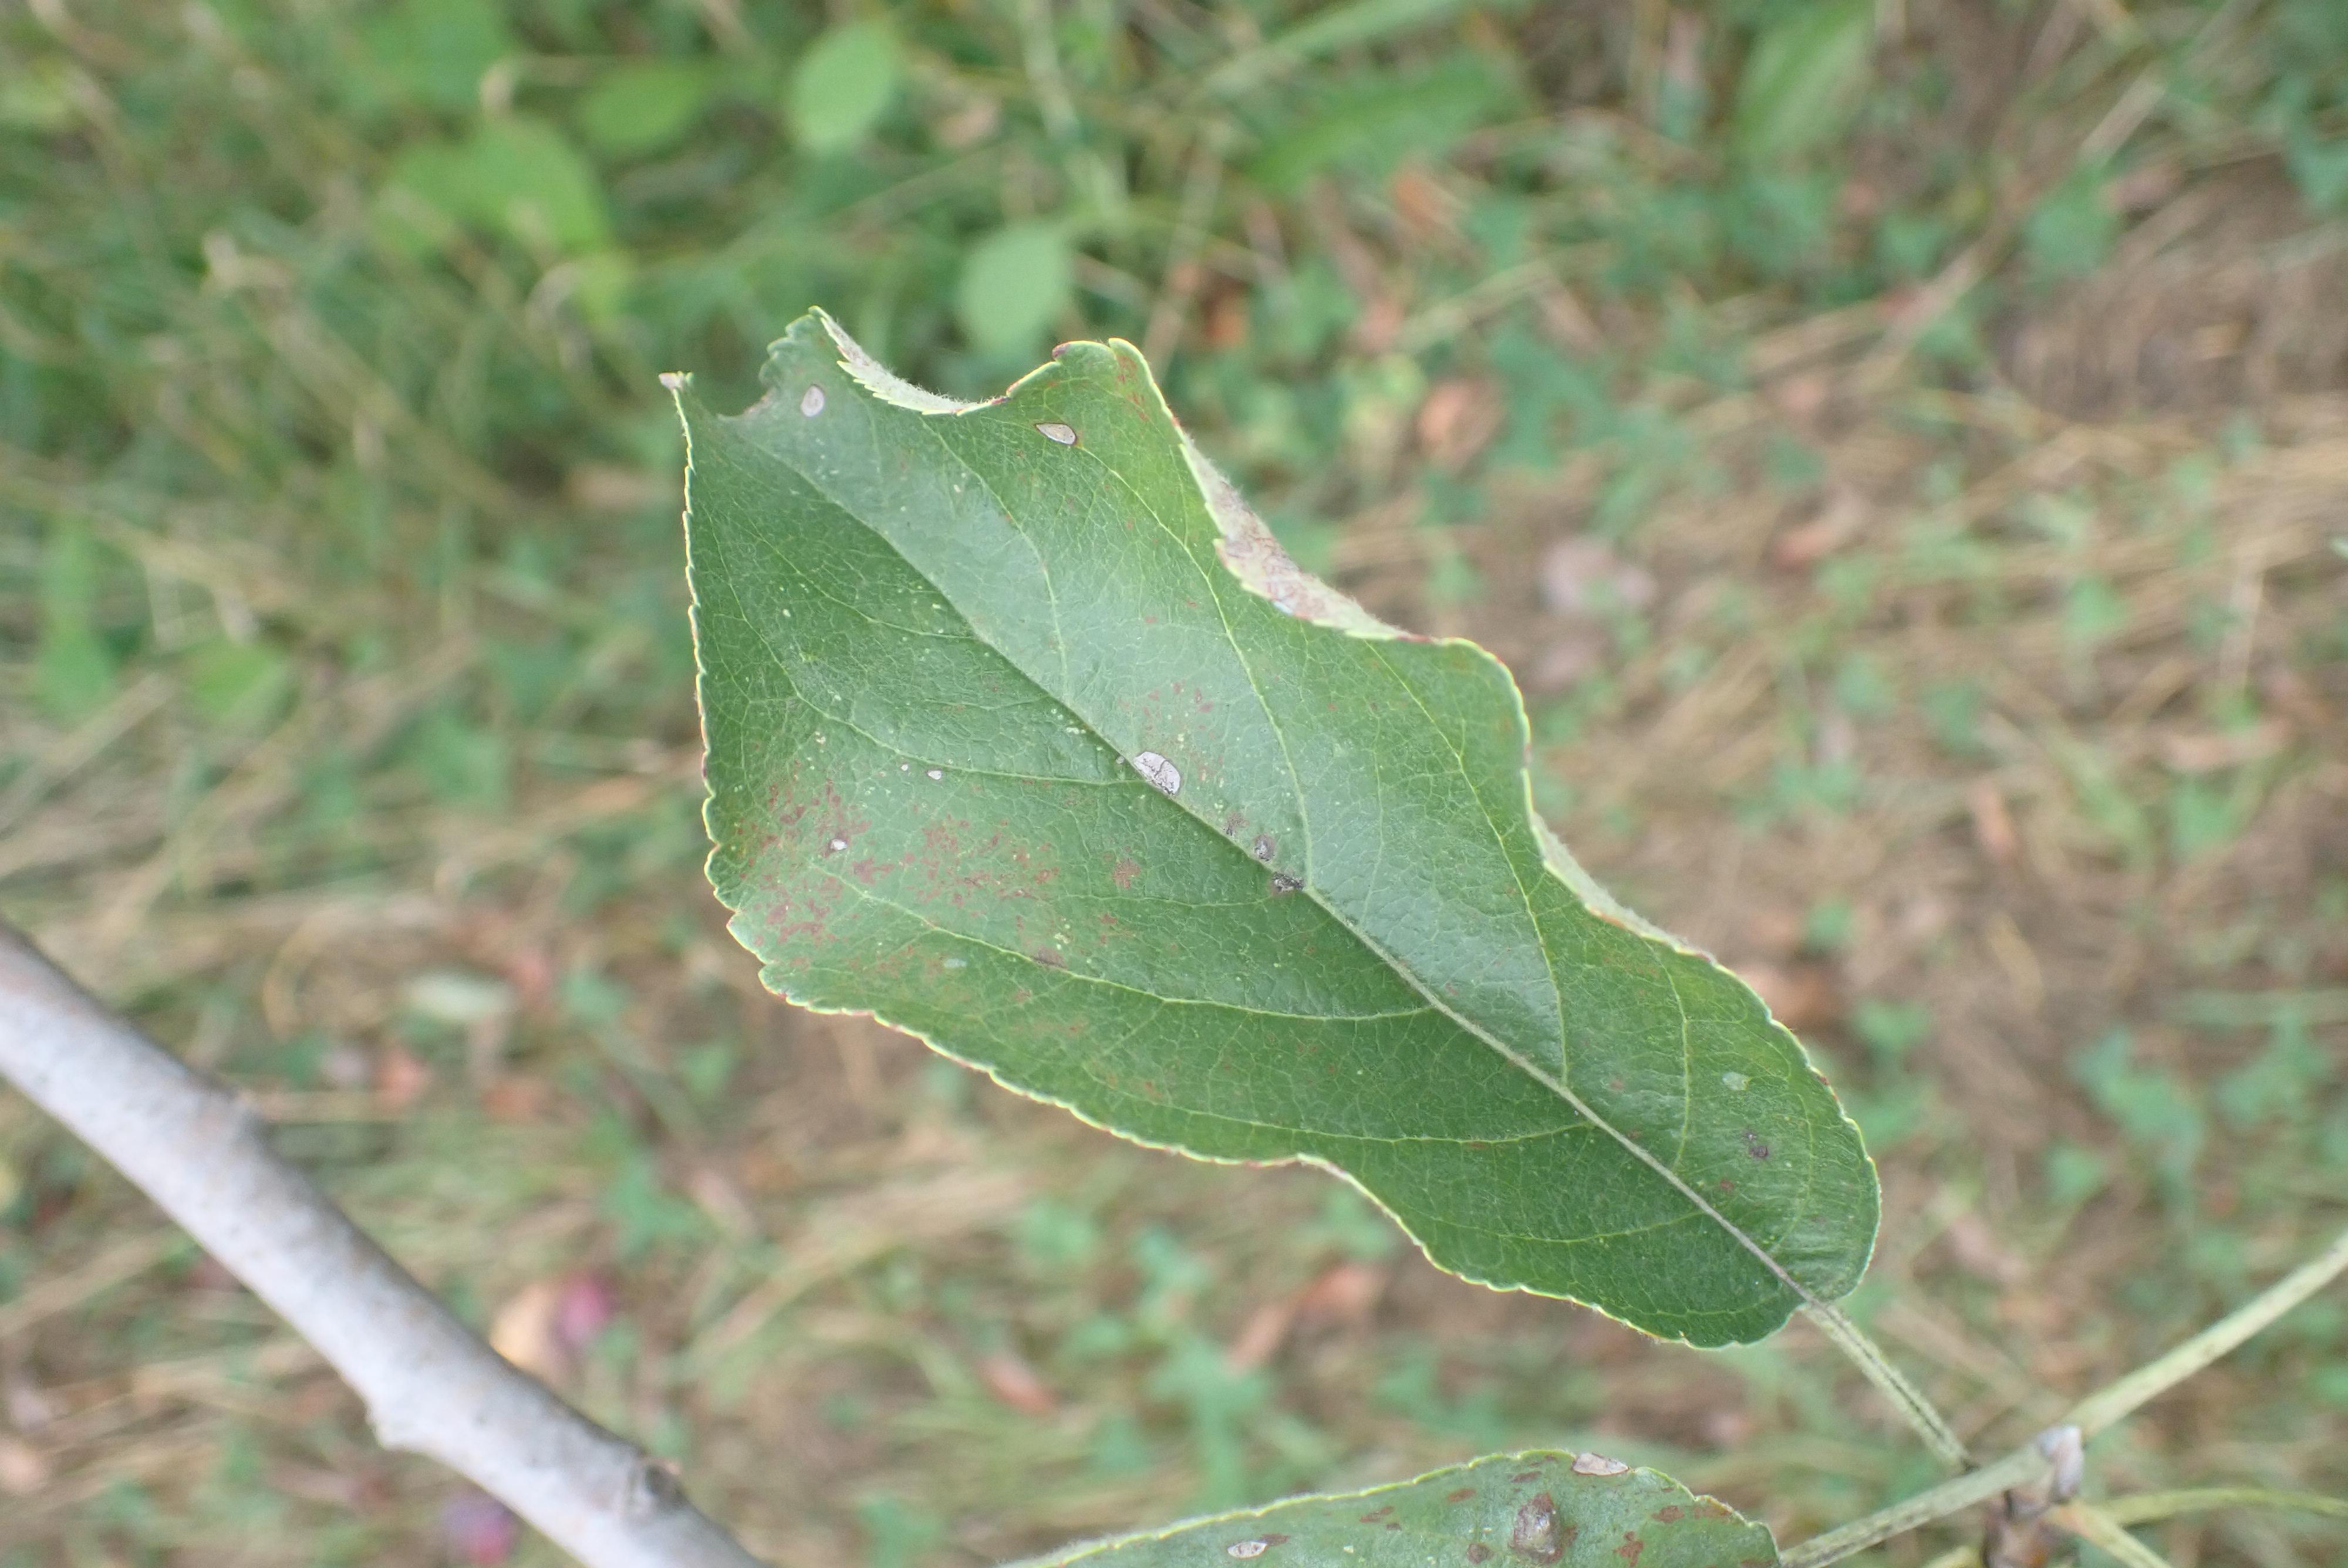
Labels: complex